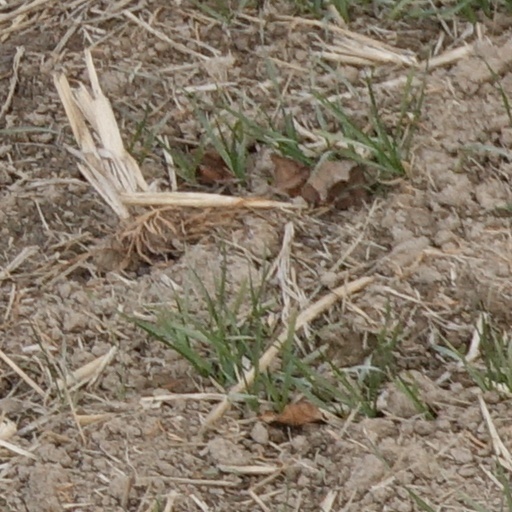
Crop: wheat